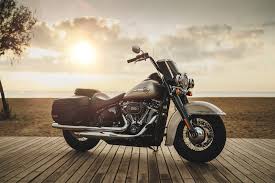
Vehicle type: Motorcycles